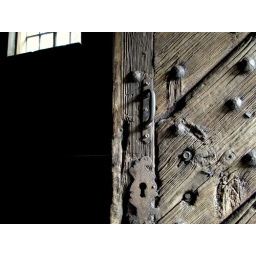
The door of the old chapel in Lagiewniki forest